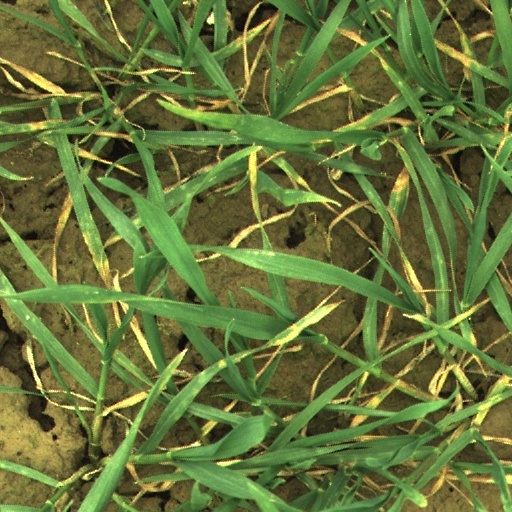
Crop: wheat